Paul Wittich

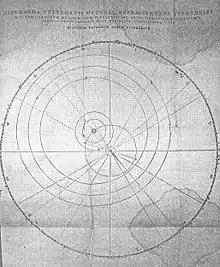
Ursus's 1588 geoheliocentric planetary model

Thus by 1610 it seems the only observationally tenable candidate for a planetary model with solid celestial orbs was Wittich's Capellan system. Indeed it also seems it was even the only planetary model that was generally observationally tenable, given the twin failures to find any stellar annual parallax nor any Martian daily parallax at that time. However, insofar as it was accepted that comets are superlunary and sphere-busting, whereby solid celestial orbs are impossible and thus intersecting orbits cease to be impossible, then this thereby also admitted the model of Ursus (and Origanus) as also observationally tenable, along with Wittich's Capellan system (and thus also Praetorius's), whilst the Ptolemaic model was ruled out by the phases of Venus, all heliocentric models by the perceived absence of any annual stellar parallax, and both the Copernican and Tychonic models were also refuted by the absence of any Martian daily parallax. Renowned anti-Copernican adherents of the Capellan planetary model included Francis Bacon, "inter alia", and this model appealed to those who accepted Ptolemy's purely geocentric model was refuted by the phases of Venus, but were unpersuaded by Tychonic arguments that Mars, Jupiter and Saturn also orbited the Sun in addition to Mercury and Venus. Indeed even Newton's arguments for this stated in his commentary on Phenomenon 3 of Book 3 of his "Principia" were notably invalid.